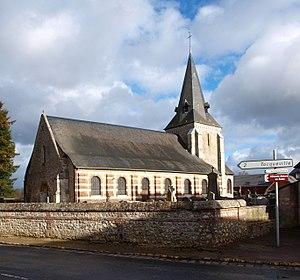
Bourneville (Eure, France)